Los Alerces National Park

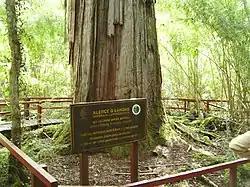
An alerce tree near Lake Menéndez.

Designated a World Heritage Site in 2017, the park was created in 1937 to protect forests of alerce trees, called "lahuán" by the Mapuche people, and other examples of the flora of the Patagonian Andes. The National Park has the largest alerce forest in Argentina. Alerce is often compared in appearance to the Sequoia trees of the United States, reaching a very large size. It is one of the longest-living trees in the world; some in Chile are 3,600 years old. The alerce grows very slowly and belongs to the family Cupressaceae (cypresses). The alerce is restricted to a small range in Chile and Argentina and the species is endangered due to exploitation of the tree for lumber.